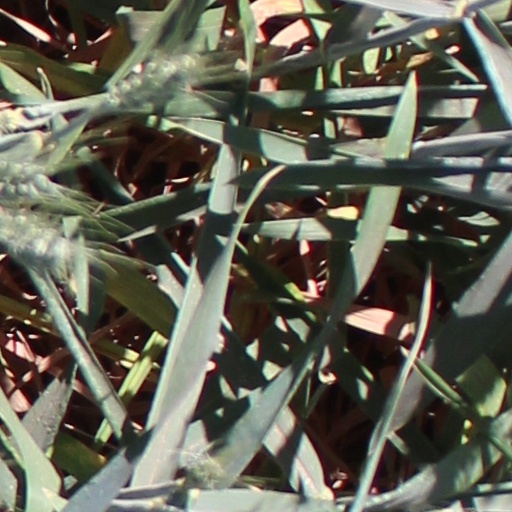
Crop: wheat